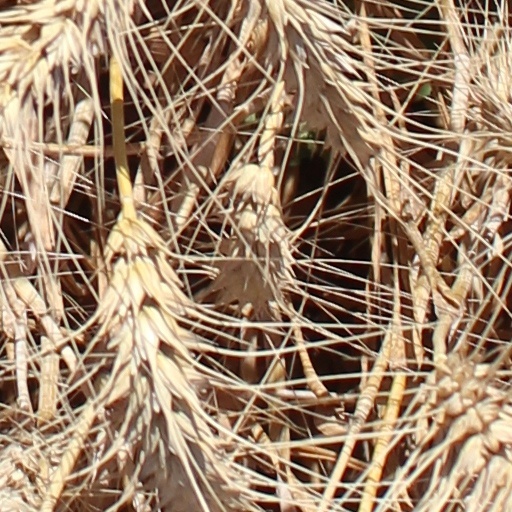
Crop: wheat